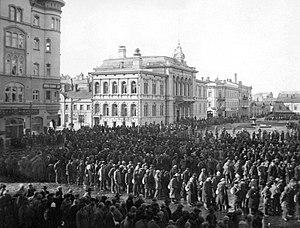
La guerre civile finlandaise est un épisode troublé de l'histoire de la Finlande. Il se déroule lors de la période de transition pendant laquelle le grand-duché de Finlande, composante de l'Empire de Russie, devient un État indépendant. Le conflit s'intègre dans un moment de déstabilisation nationale, politique et sociale causé par la Première Guerre mondiale. La guerre oppose les Rouges sociaux-démocrates et les Blancs commandés par le sénat conservateur. Les Rouges, comprenant des ouvriers et des travailleurs agricoles, contrôlent les villes et les centres industriels du sud de la Finlande alors que les Blancs, composés de paysans et de membres de la classe moyenne et de la bourgeoisie, contrôlent le centre et le nord rural du pays.